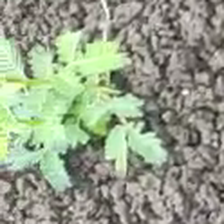
Weed species: Dwarf_cassia_(Chamaecrista pumila)